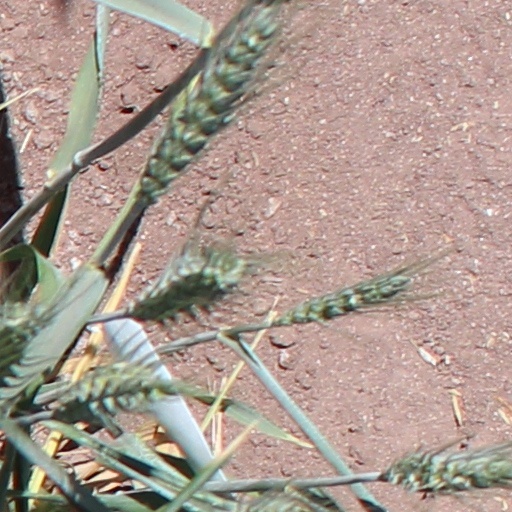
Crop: wheat